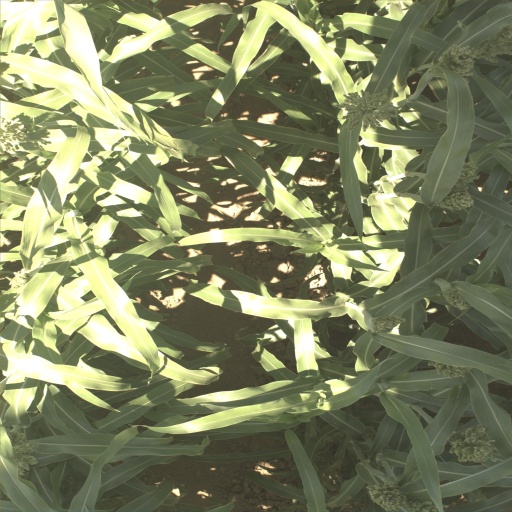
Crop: sorghum